Andrew Kreisberg

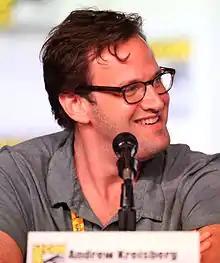
Kreisberg at the 2012 San Diego Comic-Con

Andrew Kreisberg (born April 23, 1971) is an American former television writer, producer and comic book writer. He is best known as the co-creator of the television series "The Flash", "Arrow", "Supergirl" and "Legends of Tomorrow".